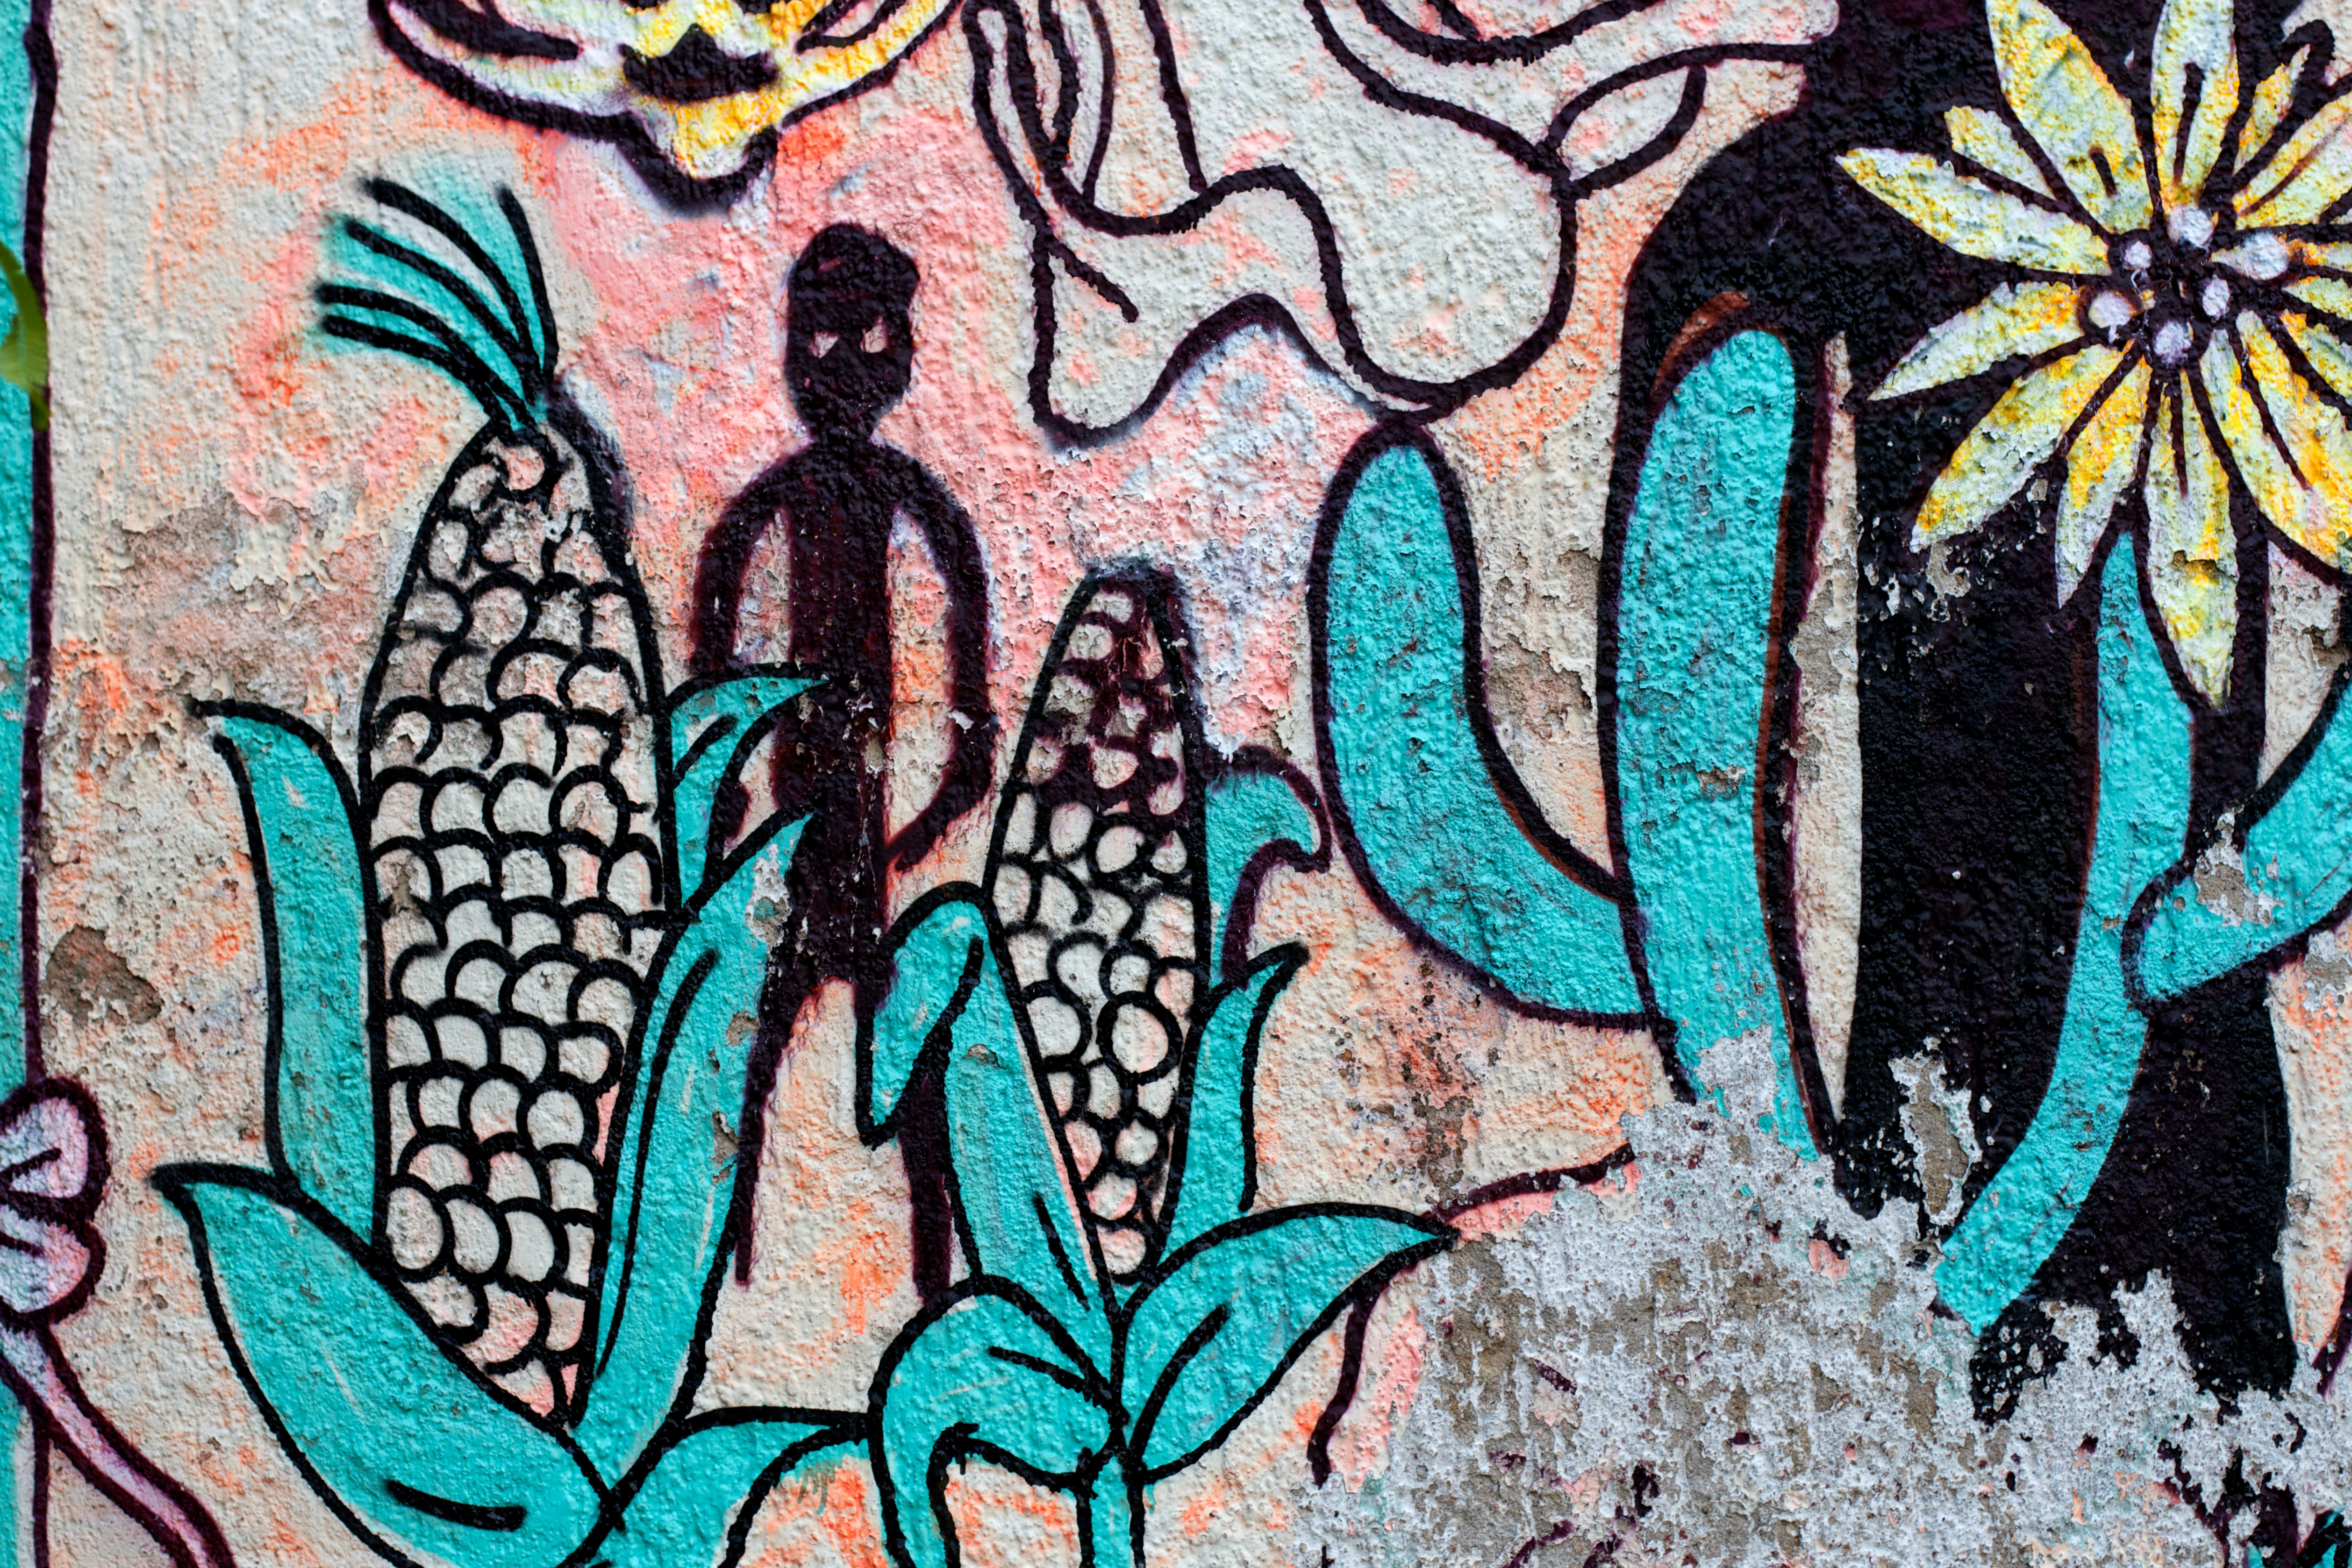
window, pattern, graffiti, street art, art, illustration, mural, modern art, psychedelic art